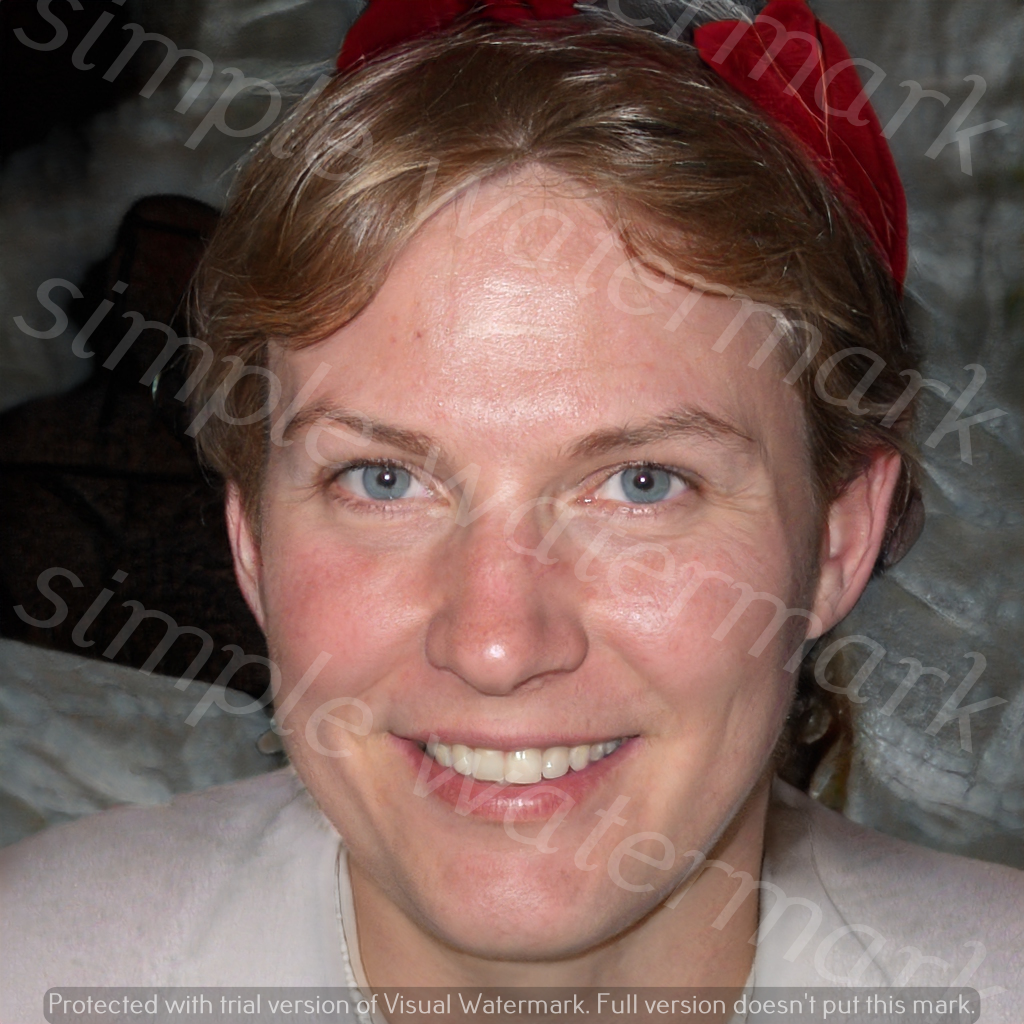
Label: Watermark